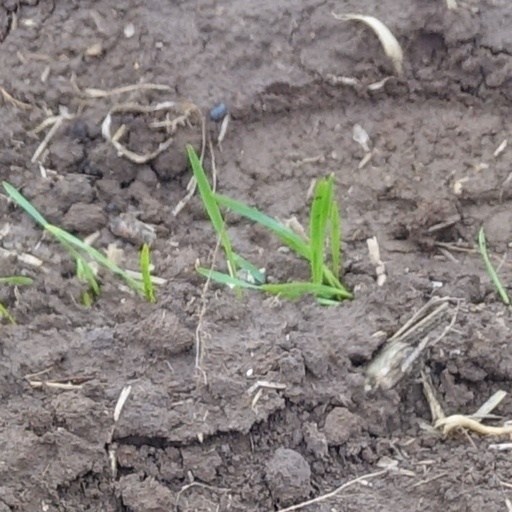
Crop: wheat